Maritime history of the United States (1900–1999)

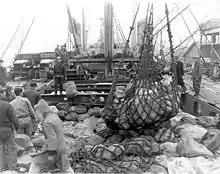
Merchant ship carrying mail from the United States to combat troops in war zone, ties up at a port in Korea. During Korean War.

AMO was chartered on May 12, 1949, as the Brotherhood of Marine Engineers by Paul Hall as an affiliate of the Seafarer's International Union of North America. The original membership consisted entirely of civilian seafaring veterans of World War II.